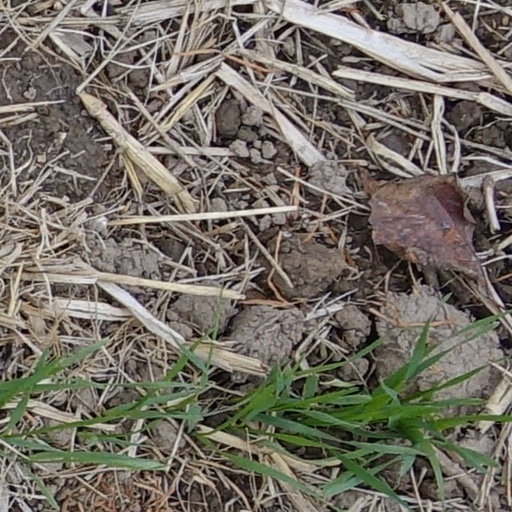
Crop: wheat